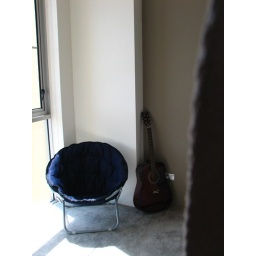
Little place in the bedroom for Ciaran to play guitar